Stölzle Glass

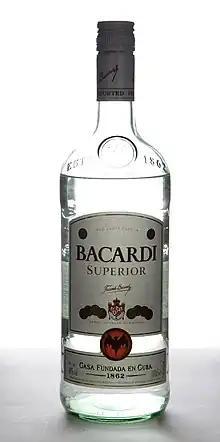
The Yorkshire site makes bottles for Bacardi

Stölzle Flaconnage have a glassmaking site in the City of Wakefield district of West Yorkshire, where it has been since 1994 on the A645, and makes glass containers (around 100 million a year) and flint glass. The site had been founded as J.W. Bagley and Co in 1871. The site provides spirit (Scottish whisky) bottles for Diageo. Another site of Bagley became Rockware Glass.